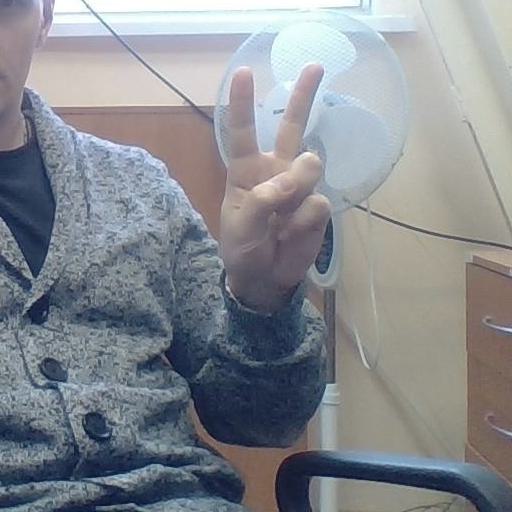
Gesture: peace